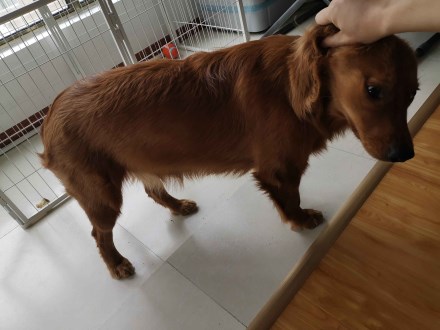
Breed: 5355-n000126-golden_retriever